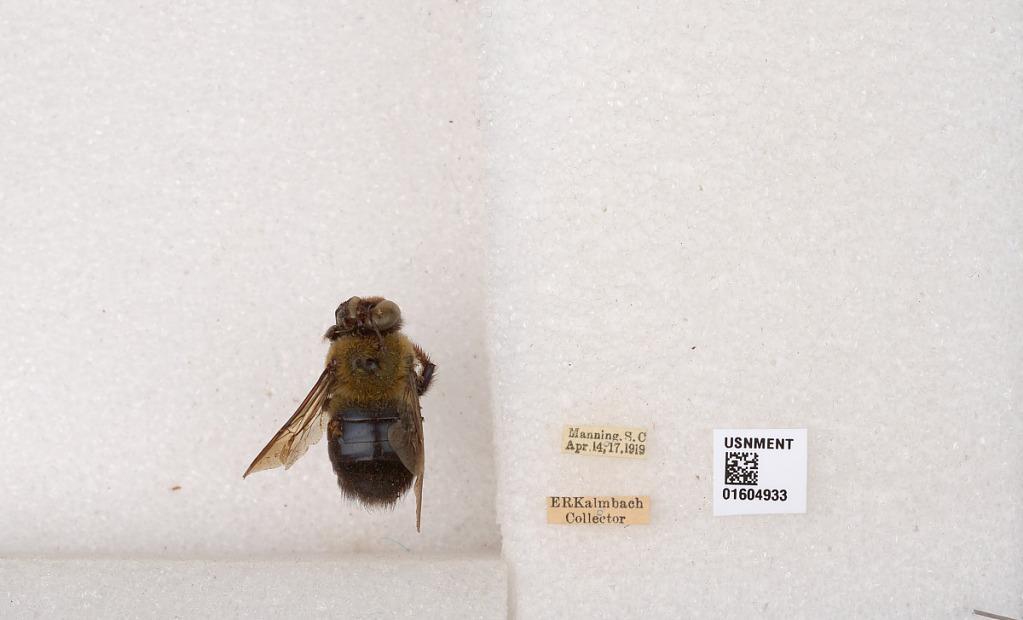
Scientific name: Xylocopa (Xylocopoides) virginica virginica (Linnaeus)
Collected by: E. Kalmbach
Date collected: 1919-4-14
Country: United States
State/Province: South Carolina
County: Clarendon
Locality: Manning